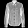
Label: Shirt